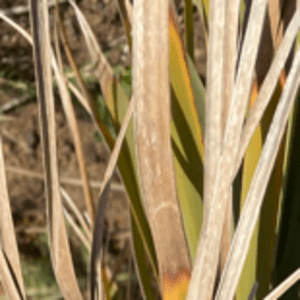
Label: Potassium Deficiency